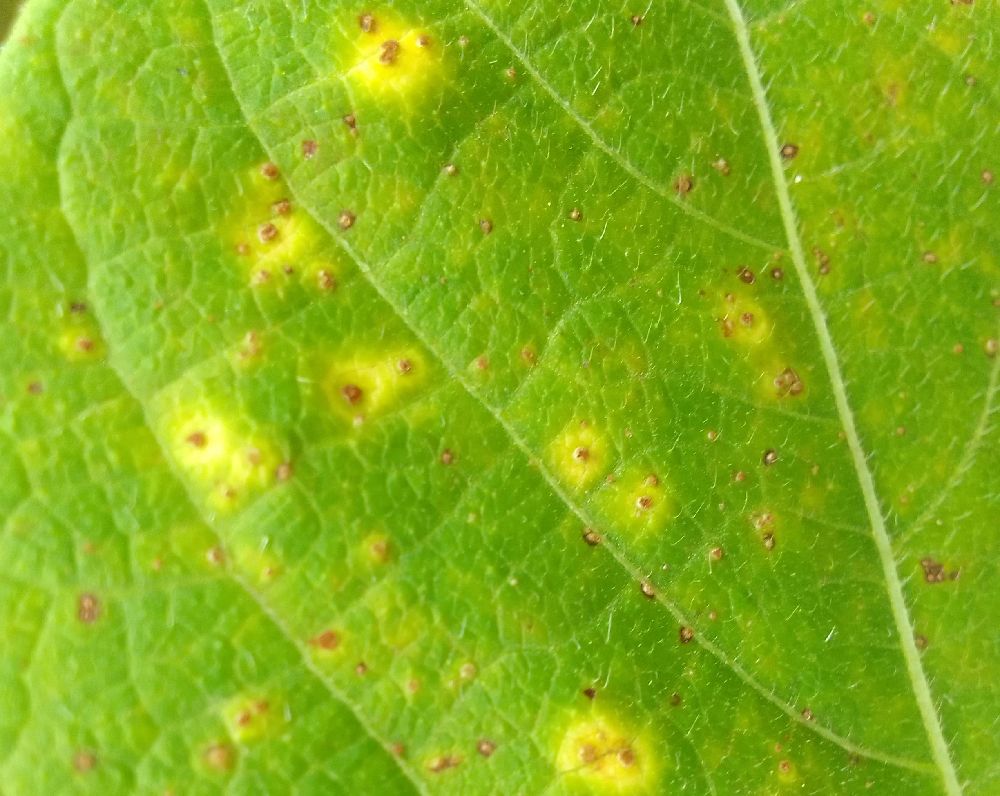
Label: rust